Question: Please indicate a possible affordance area of bicycle that can be used for holding with hands
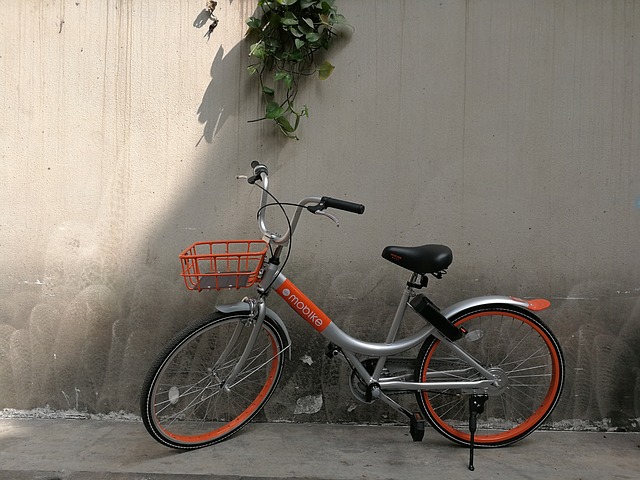
Answer: [235.263, 155.789, 368.947, 249.474]